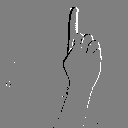
ASL letter: z